1897 Darwin cyclone

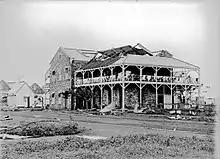
The Victoria Hotel after the 1897 cyclone

The 1897 cyclone was a tropical cyclone that destroyed the city of Darwin in the Northern Territory of Australia. It is considered the worst cyclone to strike the Northern Territory of Australia prior to Cyclone Tracy in 1974. Prior to contemporary naming conventions, the storm became known as the "Great Hurricane".